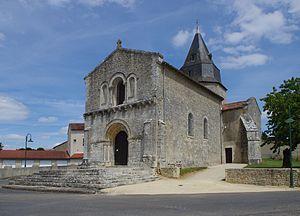
Église romane du XIIe, modifiée aux XVIIIe et XIXe siècles. Genouillé, Vienne, France
Cet article recense les monuments historiques français classés en 1914.
Genouillé est une commune du Centre-Ouest de la France, située dans le département de la Vienne en région Nouvelle-Aquitaine.
Cet article recense une partie des monuments historiques de la Vienne, en France.